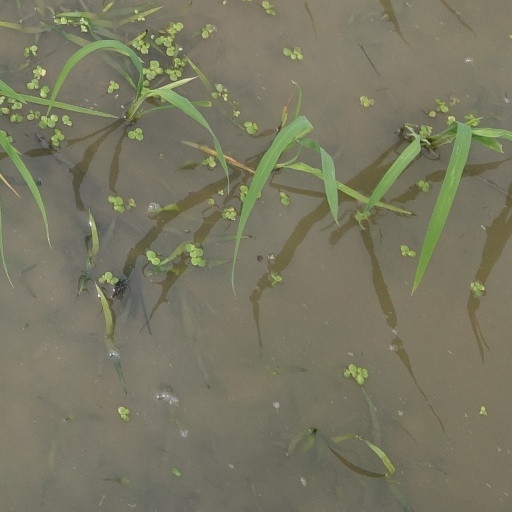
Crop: rice